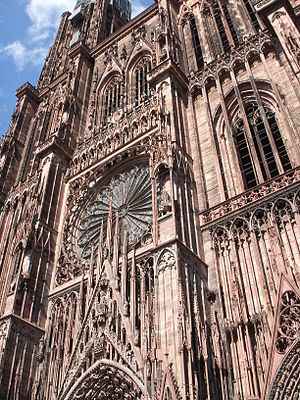
Facade (arkitektur)
Facaden af Katedralen i Strasbourg
Facade betegner den ydre afslutning af en bygning. En facade er dermed det modsatte af en bygnings indre, dens interiør. Facade kan enten bruges i betydningen hovedfacade, altså en bygnings primære forside, eller til at beskrive alle bygningens lodrette sider mod flere verdenshjørner. Sidstnævnte beskrivelse hedder en facadetegning.